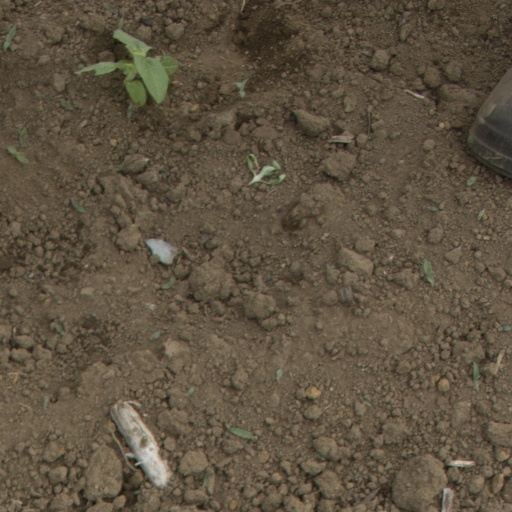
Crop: Jerusalem artichoke